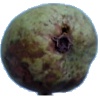
Label: Pear Stone 1